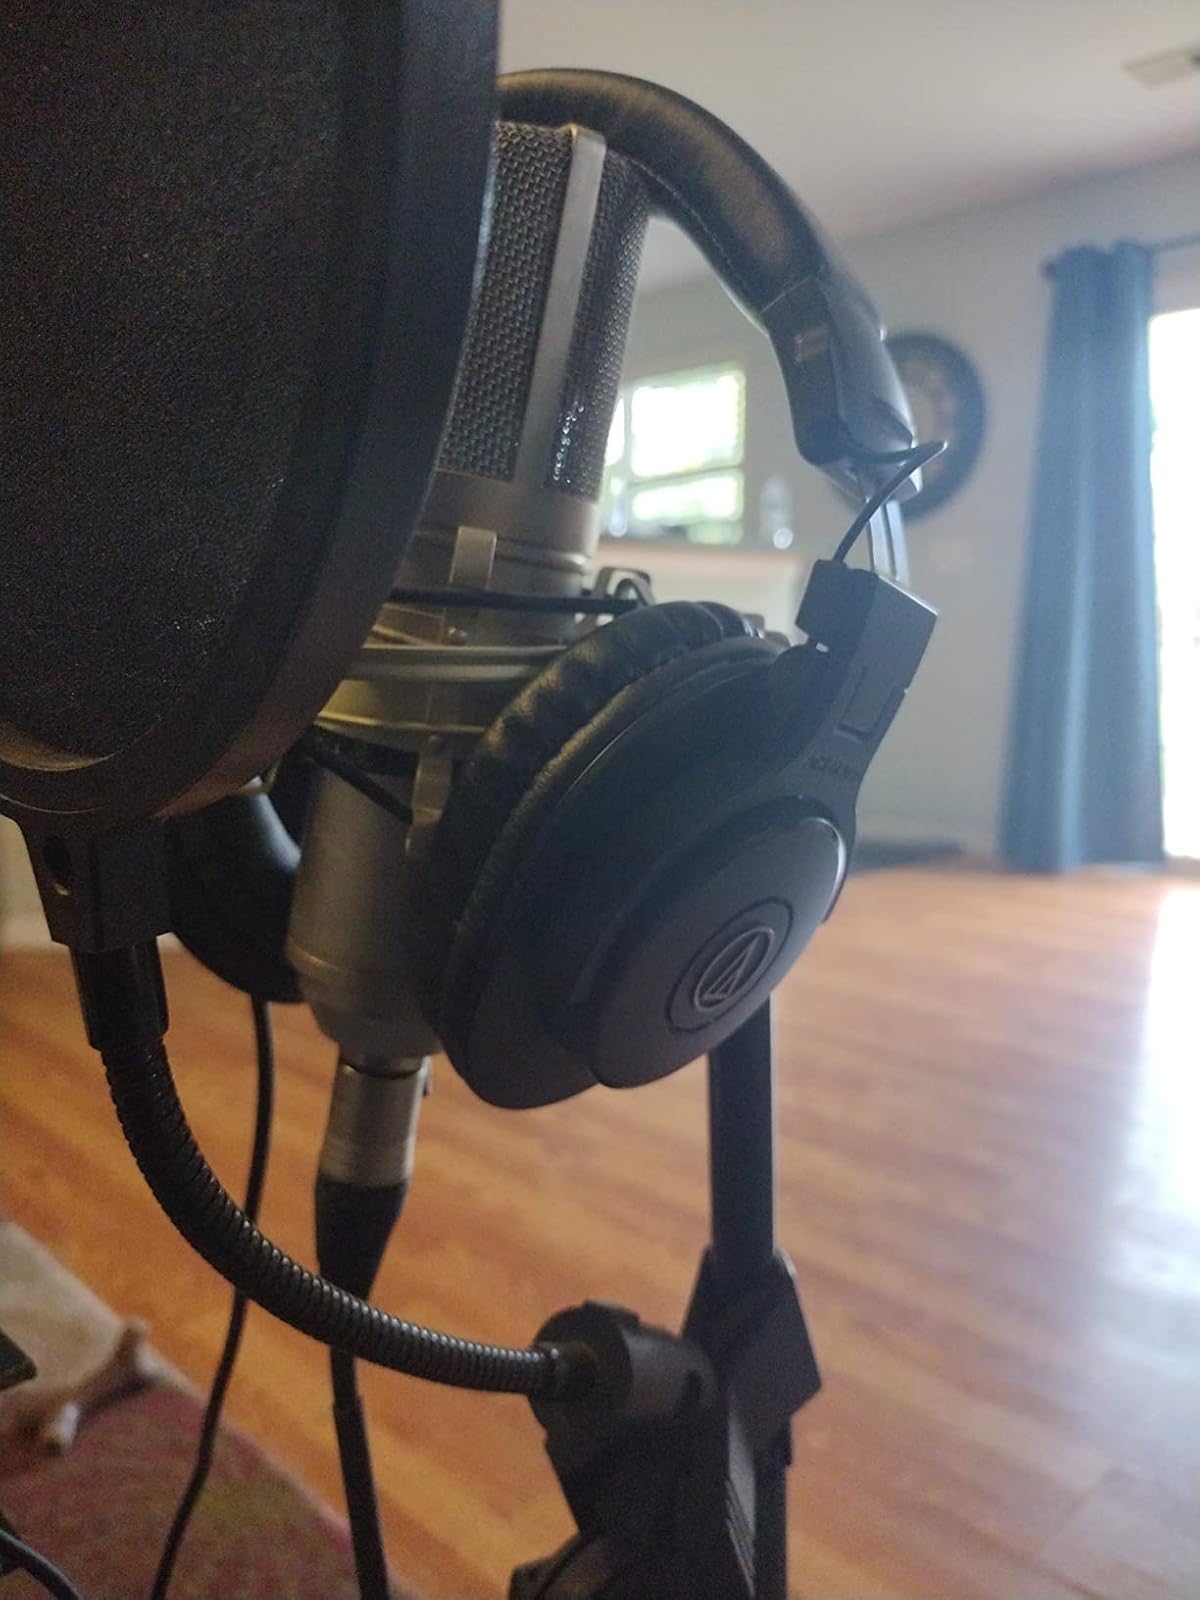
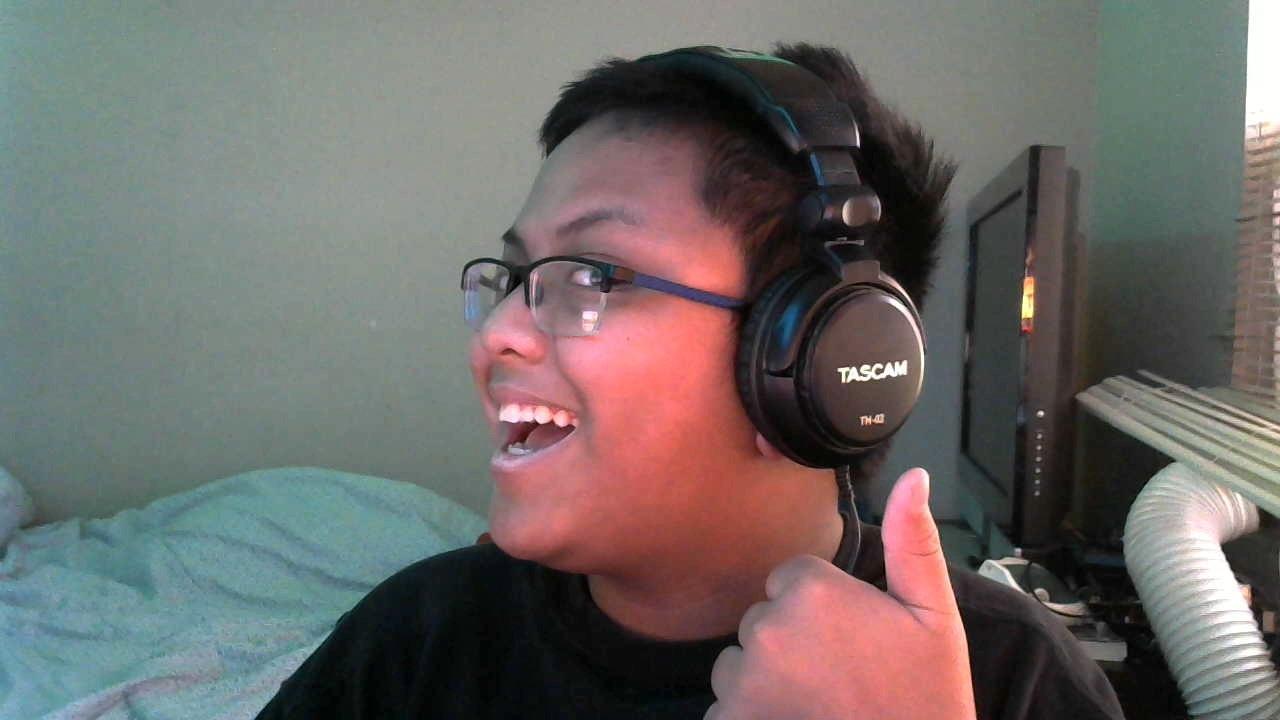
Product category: headphones
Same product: no